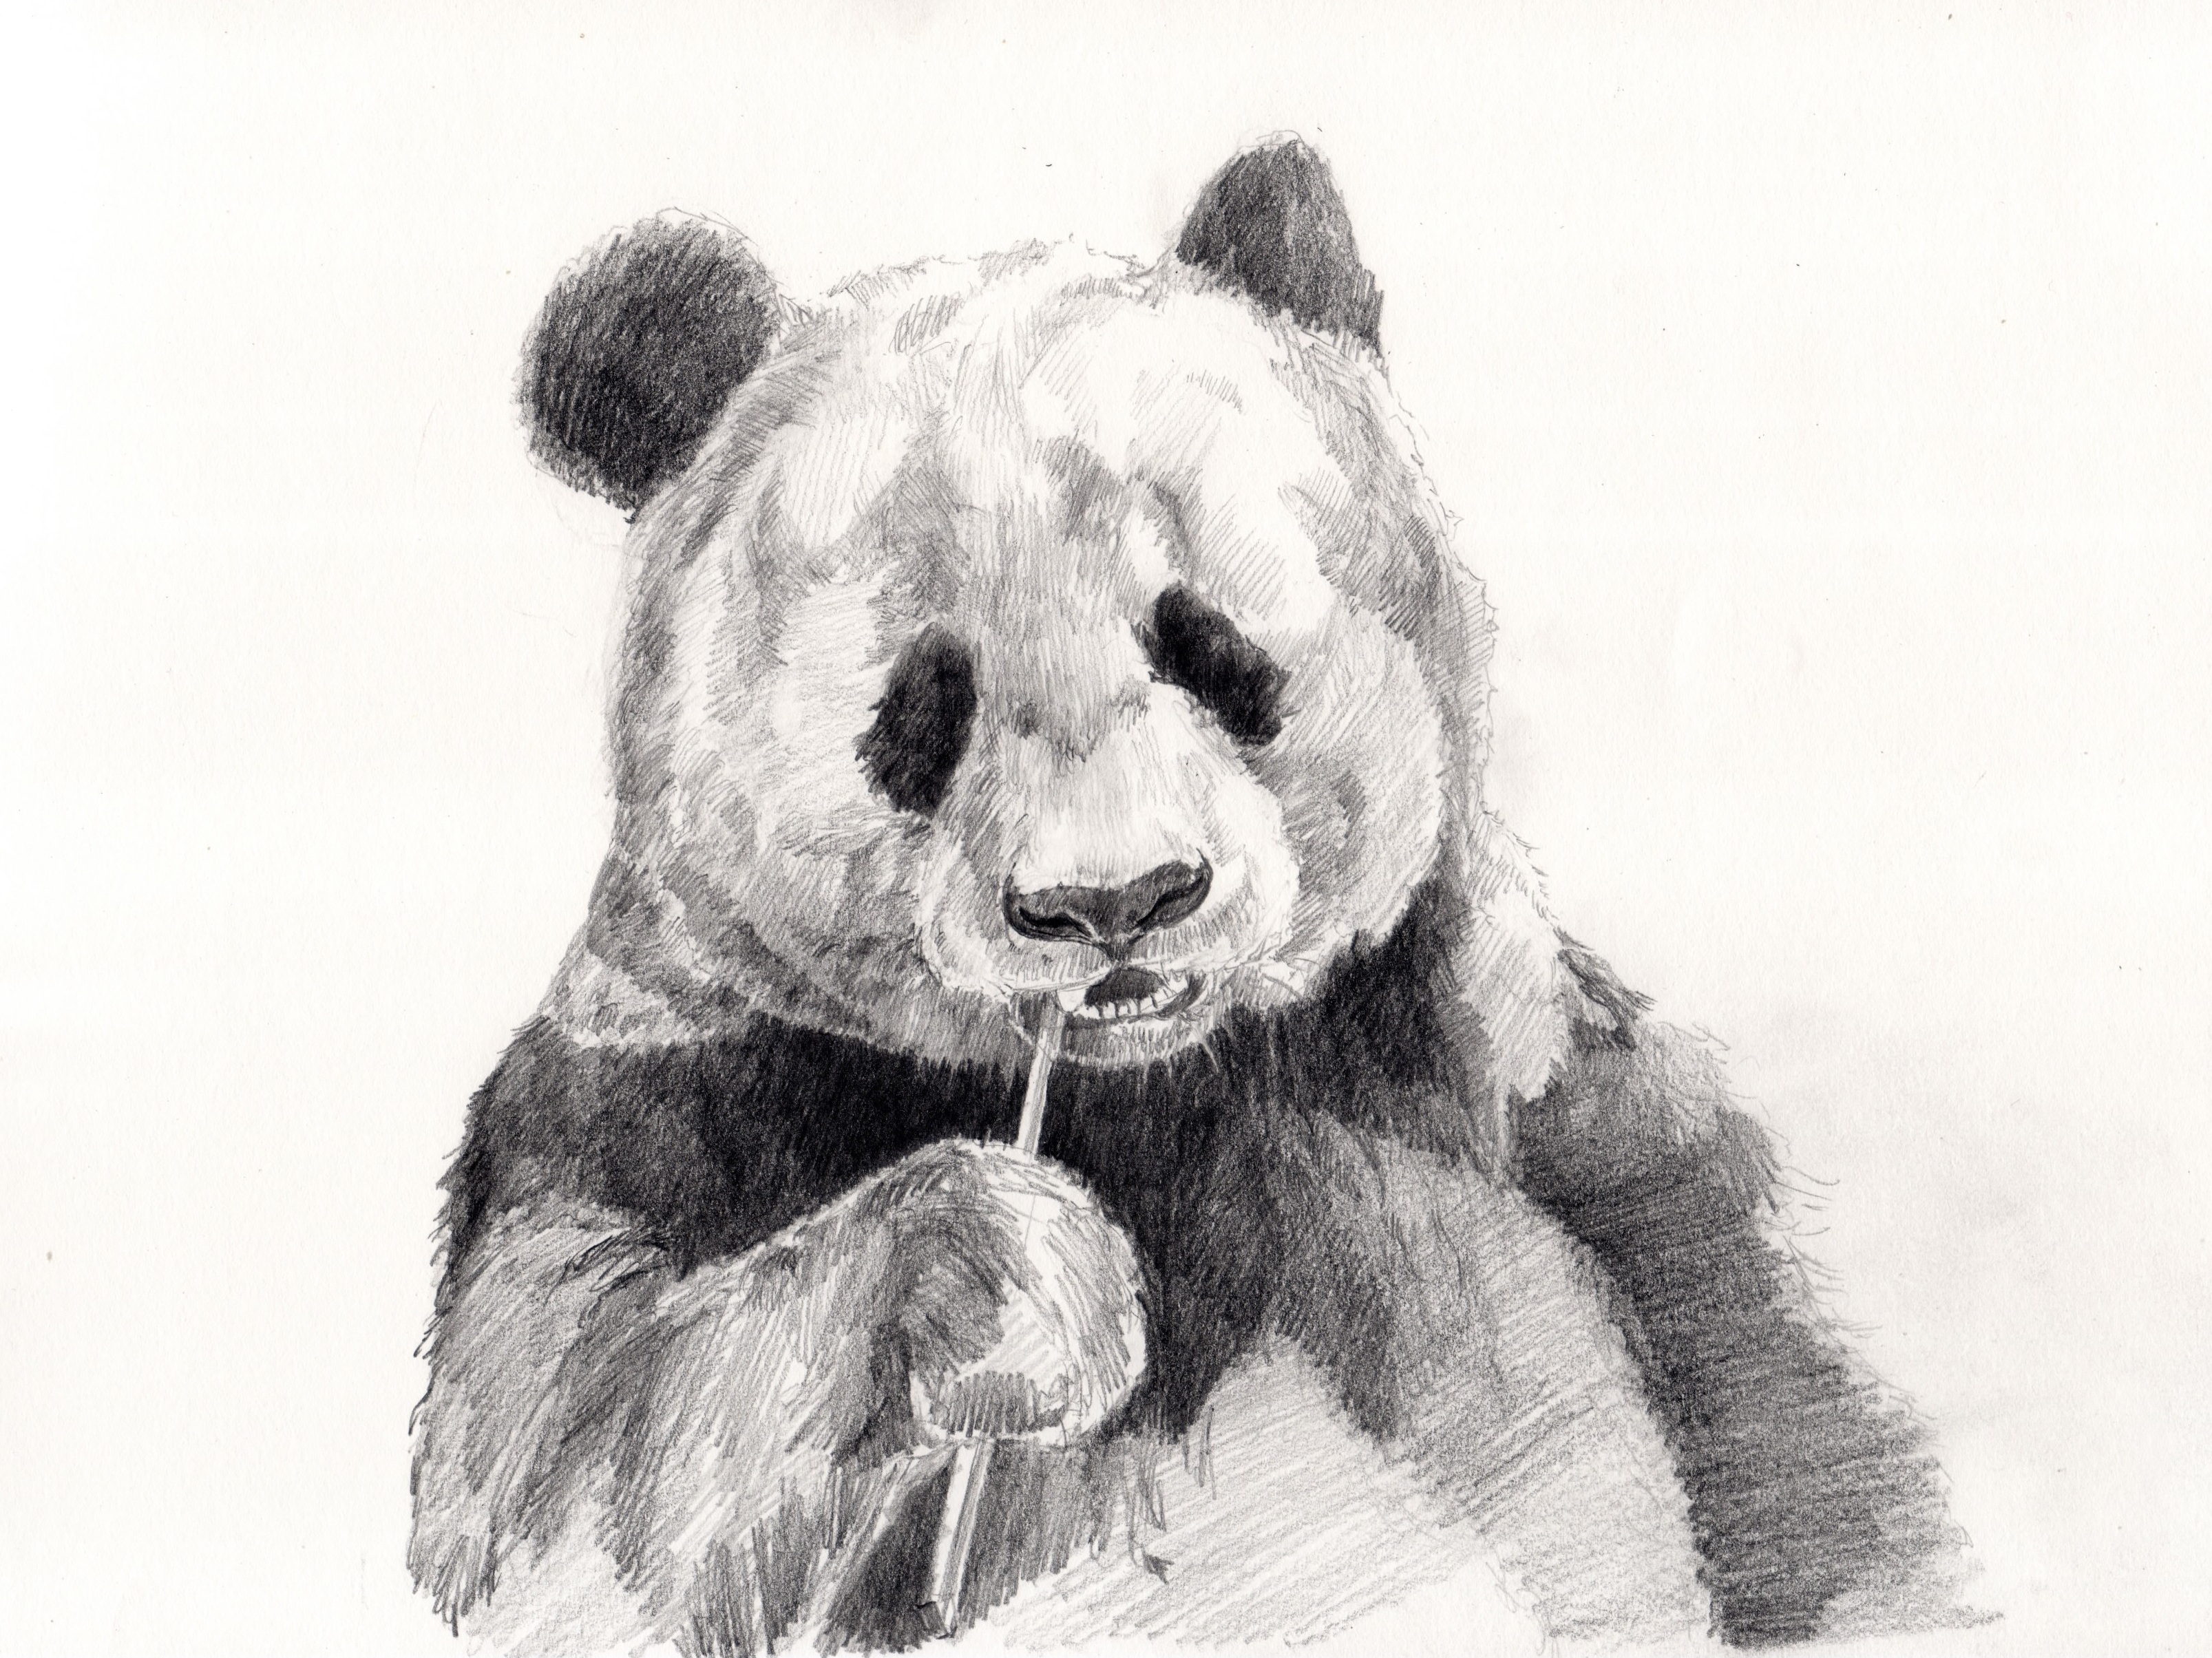
black and white, bear, mammal, monochrome, toy, teddy bear, panda, sketch, drawing, illustration, pencil drawing, giant panda, monochrome photography